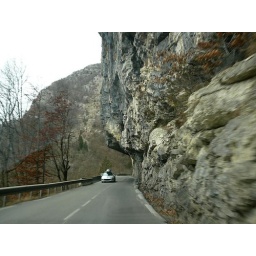
On the road to the resort in Flaine, France. Cutaway in the rock made for the road.